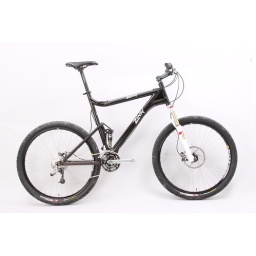
This is our XXXL Megabike. Perfect full suspension cross country bike for riders over 6'7&amp;quot;.